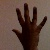
The image shows a hand gesture representing the number 5 in Indian Sign Language.